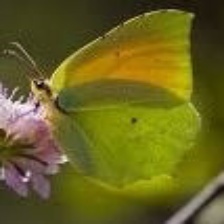
Species: CLEOPATRA
Butterfly family (ImageNet category): sulphur_butterfly